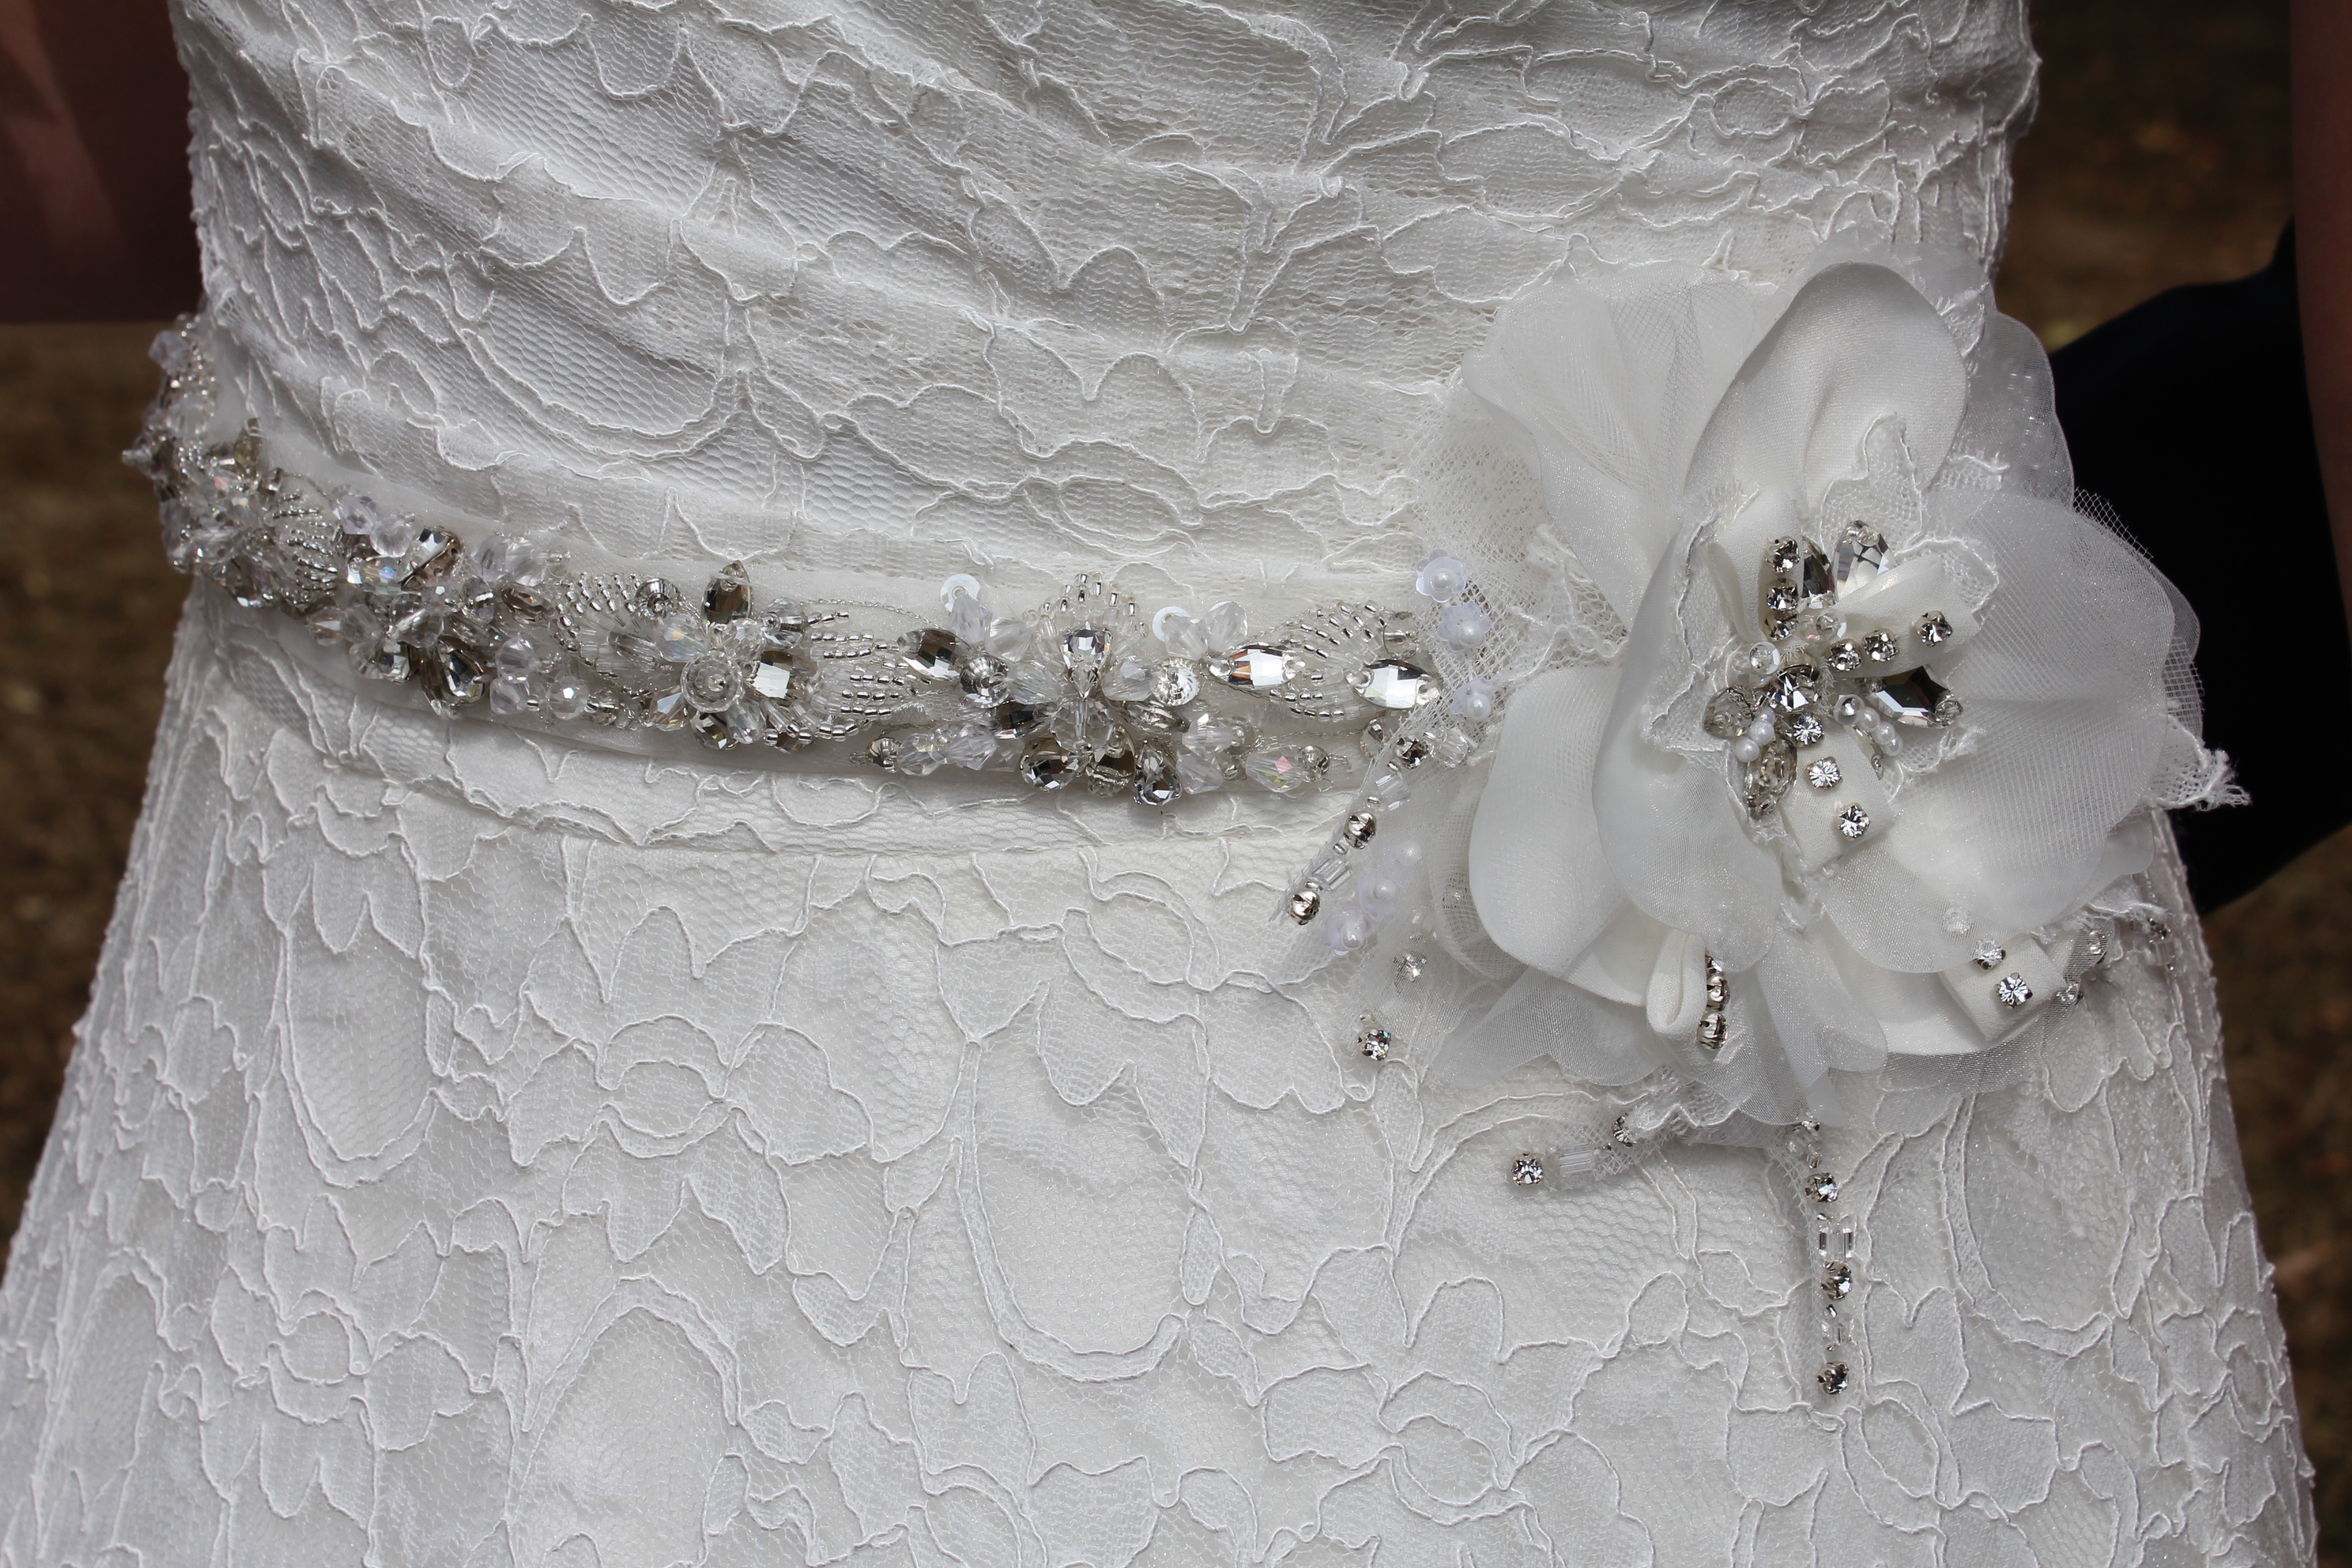
white, flower, decoration, lace, clothing, wedding, wedding dress, bride, material, textile, dress, gown, veil, flower bouquet, bridal veil, fashion accessory, headpiece, bridal clothing, bridal accessory